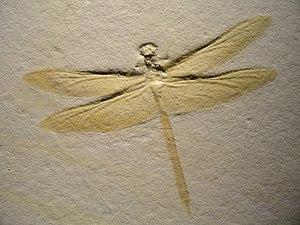
Le faciès purbeckien est un faciès sédimentaire de calcaires souvent fins, de marnes, d'argiles et d'évaporites, déposé dans des environnements peu profonds souvent de type laguno-lacustres. Son âge couvre la partie terminale du Tithonien et la partie inférieure du Berriasien. Le faciès purbeckien affleure sur de grandes étendues.
Le Tithonien est le troisième et dernier étage stratigraphique du Jurassique supérieur. Il s'étend de -152,1 ± 0,9 à ≃ -145,0 millions d'années. Il est précédé du Kimméridgien et est suivi par le Berriasien. Il se substitue depuis 1990 au Portlandien. Sa durée est d'environ 7 millions d'années.